Underwater tunnel

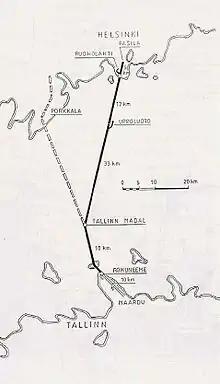
A map of assessed Helsinki–Tallinn Tunnel through the Gulf of Finland as part of the "Rail Baltica" project

As with bridges, albeit with more chance, ferry links may be closed by adverse weather (strong winds) or tides. Travelling through a tunnel is significantly quicker than travelling using a ferry link, as shown by the times for travelling through the Channel Tunnel (75–90 minutes for ferry and 21 minutes on the Eurostar). Ferries also usually use fossil fuels emitting greenhouse gases while most railway tunnels are electrified. In the Baltic Sea, one of the busiest areas for passenger ferries in the world, sea ice is a problem, causing seasonal disruption or requiring expensive ice-breaking ships. In the Øresund region the construction of the bridge-tunnel has been cited as enhancing regional integration and giving an economic boom not possible with the previous ferry links. Similar arguments are used by proponents of the Helsinki-Tallinn tunnel in the Talsinki region. There are various issues with the safety of both tunnels and ferries, in the case of tunnels, fire is a particular hazard with several fires having broken out in the Channel Tunnel. On the other hand, the free surface effect is a significant safety risk for RORO ferries as seen in the sinking of MS Estonia. Tunnels which exclude dangerous, combustible freights and the fuel or lithium-ion batteries carried aboard motorcars can significantly reduce fire risk.